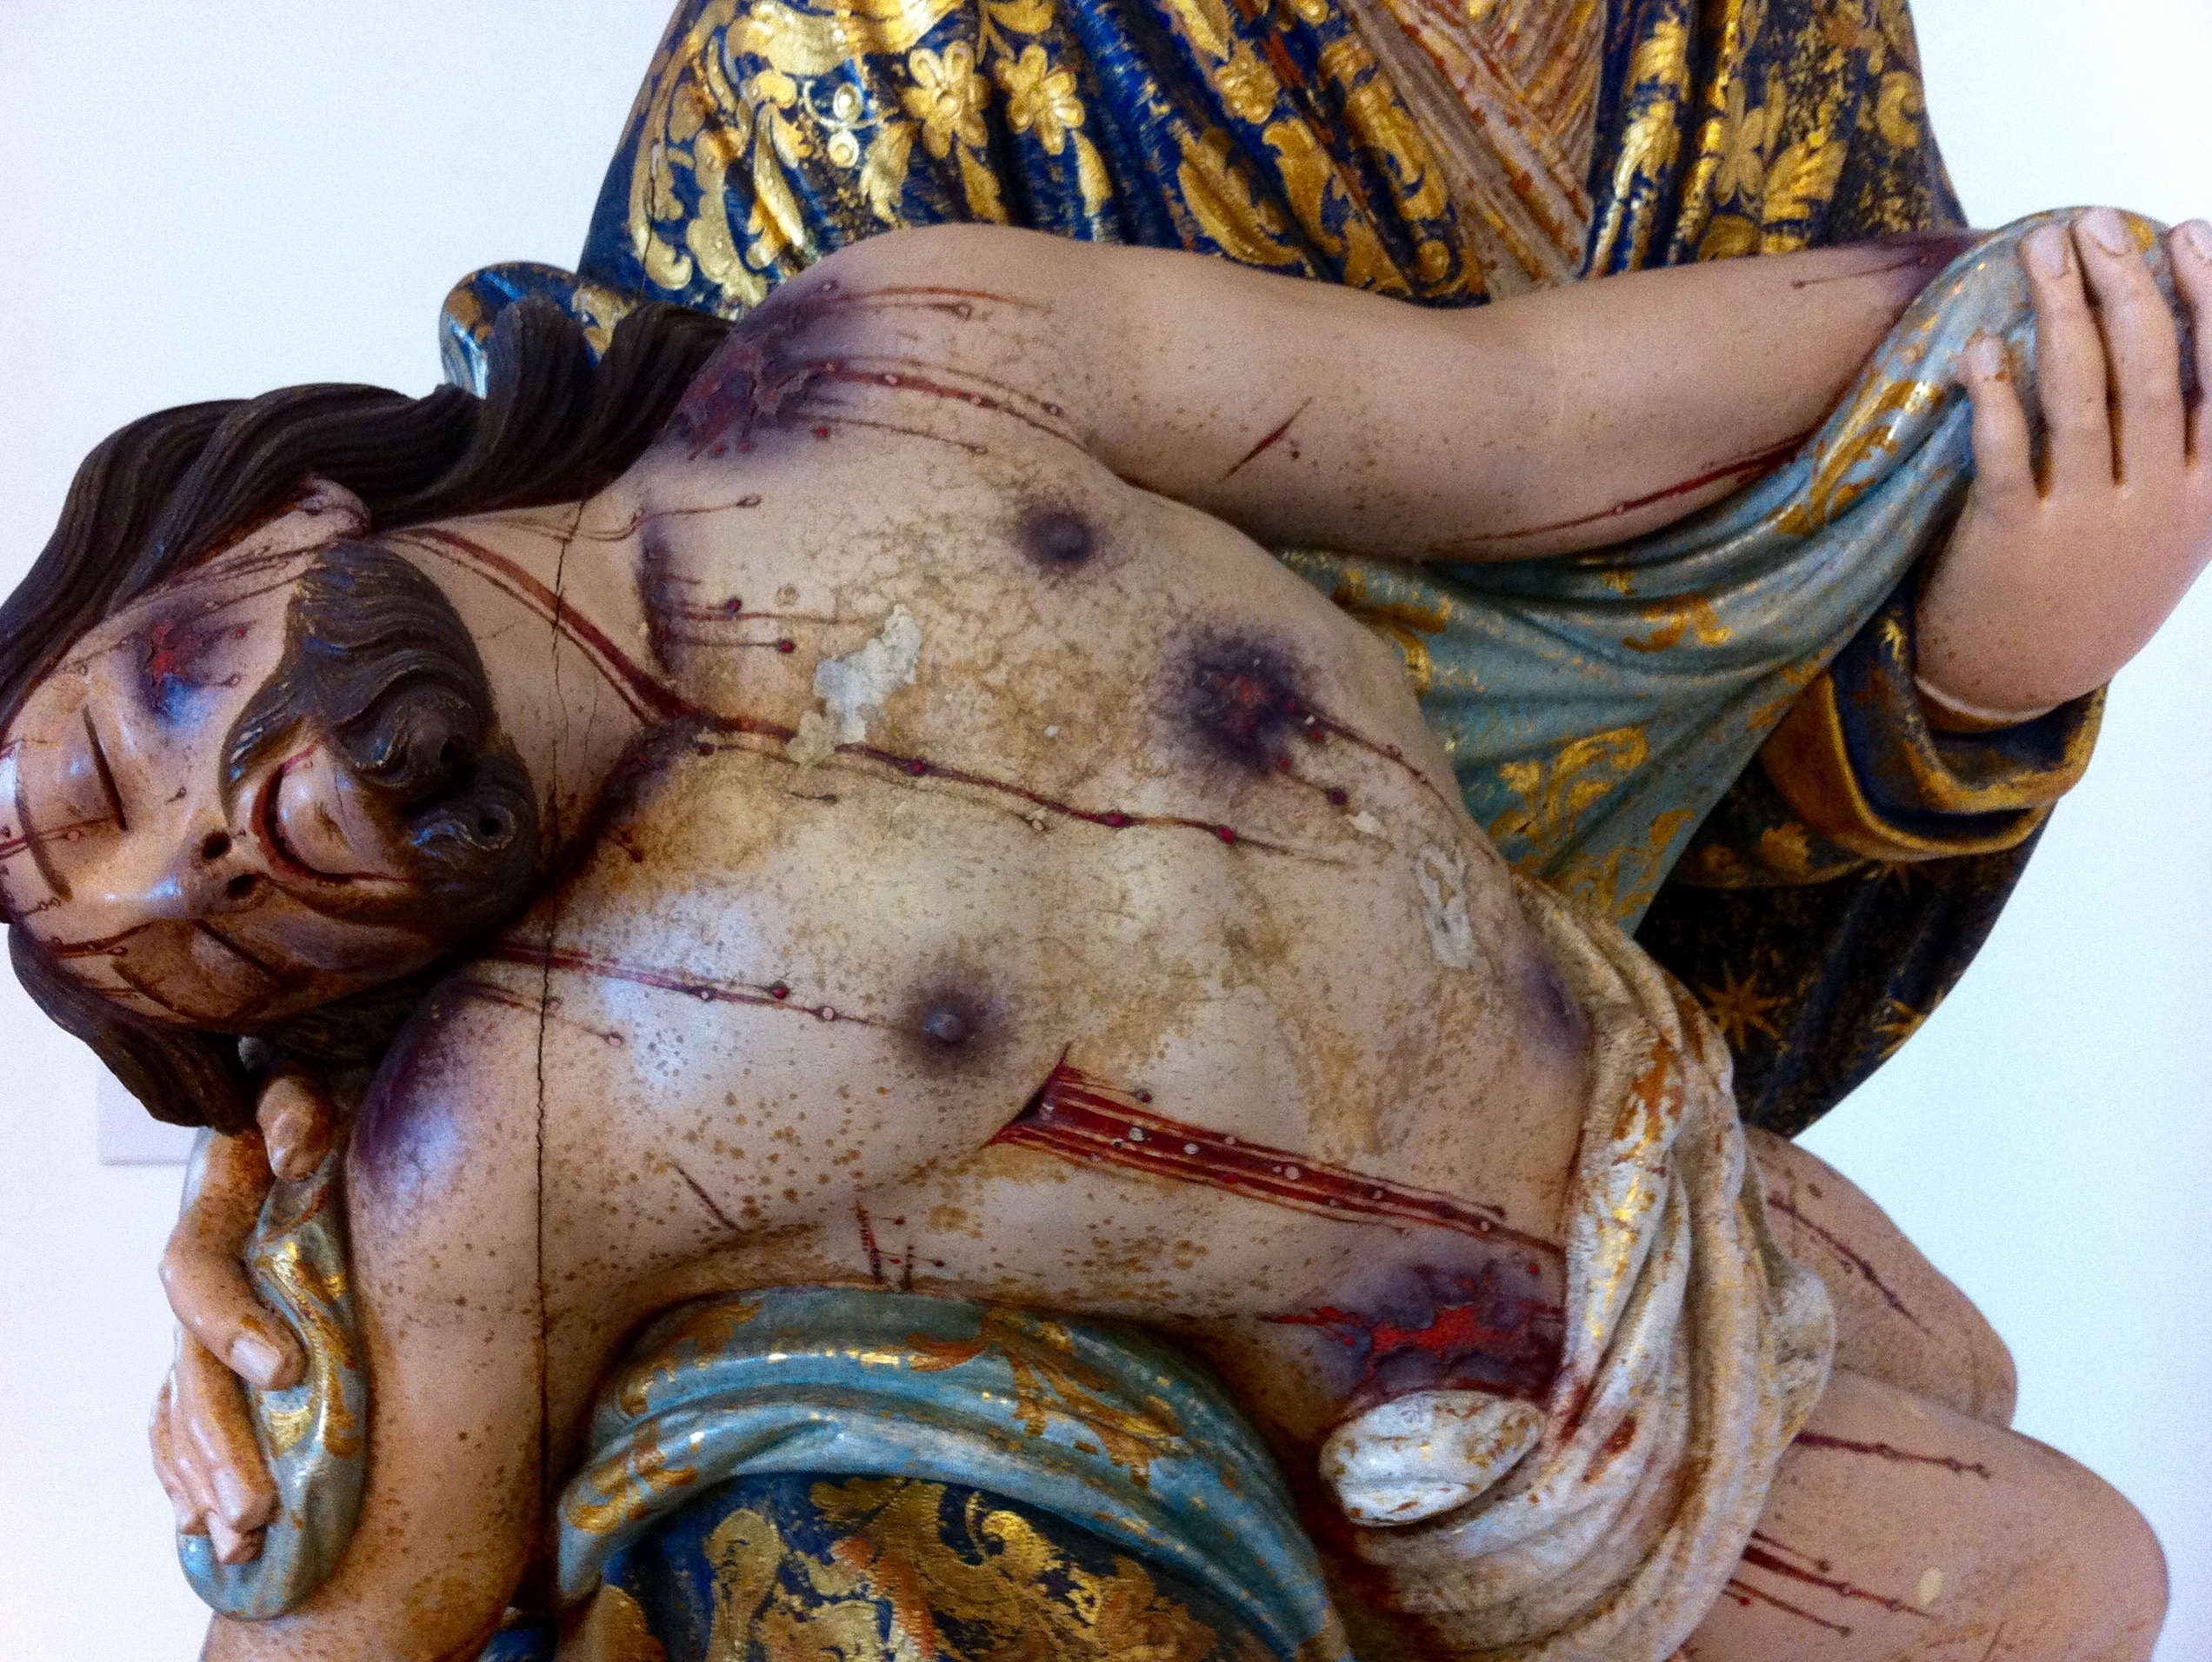
museum, human body, sculpture, christ, art, head, maria, jesus, portugal, virgin, aveiro, imagery, religious images